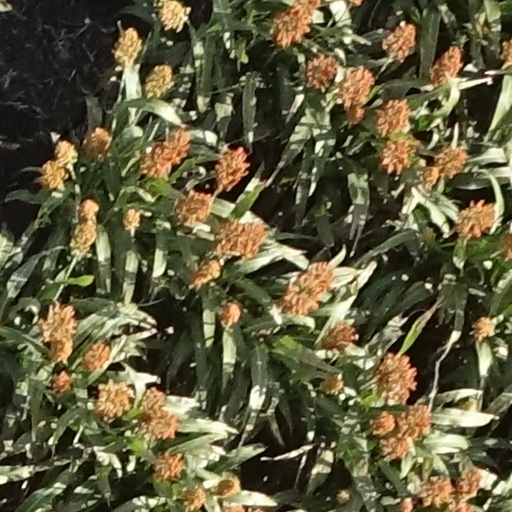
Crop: sorghum